KDE Gear

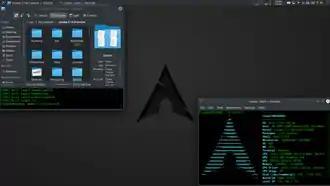
Konsole, KDE's terminal application, and Dolphin, KDE's file manager, two of KDE's core applications

The KDE Gear is a set of applications and supporting libraries that are developed by the KDE community, primarily used on Linux-based operating systems but mostly multiplatform, and released on a common release schedule.